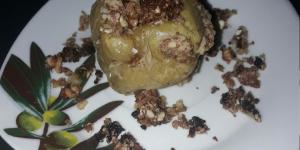
manzanas asadas al pedro ximenez